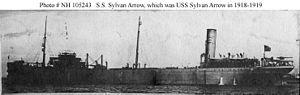
La bataille des Caraïbes est une campagne navale menée pendant la Seconde Guerre mondiale dans le cadre de la bataille de l'Atlantique de 1941 à 1945. Les sous-marins allemands et italiens avaient pour objectif d'annihiler l'approvisionnement en pétrole et autres matériaux des Alliés. Notamment, l'économie britannique et l'effort de guerre de Londres ne pouvaient compter que sur des approvisionnements par voie maritime, et l'Axe cherchait donc à établir un blocus du Royaume-Uni pour étrangler et vaincre son dernier adversaire en Europe de l'Ouest. Les submersibles menèrent une guerre sous-marine à outrance en coulant de nombreux navires de commerce dans la mer des Caraïbes et dans le golfe du Mexique, attaquant également des cibles côtières aux Antilles. L’amélioration de la guerre anti-sous-marine alliée et l'engagement américain dans le conflit ont finalement conduit les sous-marins de l’Axe hors de la région des Caraïbes.